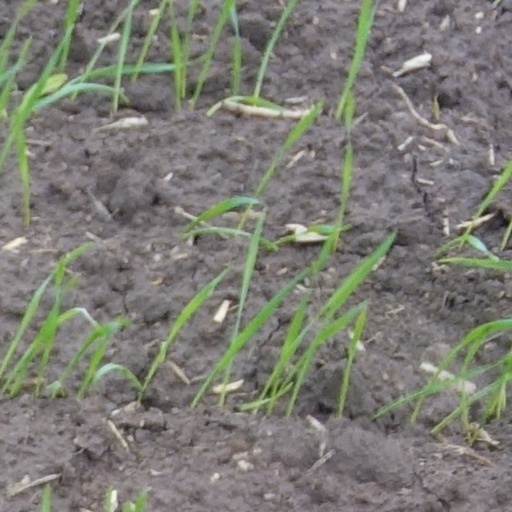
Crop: wheat